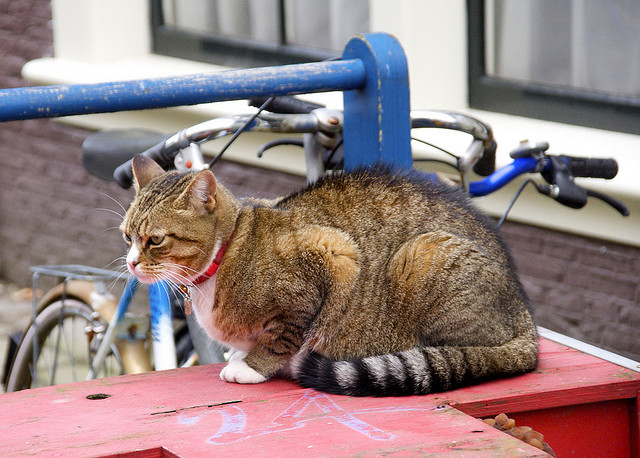
user: Given an image and a question. Answer the question in a short answer. Question: What food do these animals eat? Short Answer:
assistant: cat food